Nymph (1973 film)

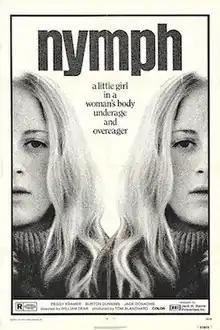
Theatrical release poster

Nymph is a 1973 sexploitation film directed by William Dear, in his feature film directorial debut.